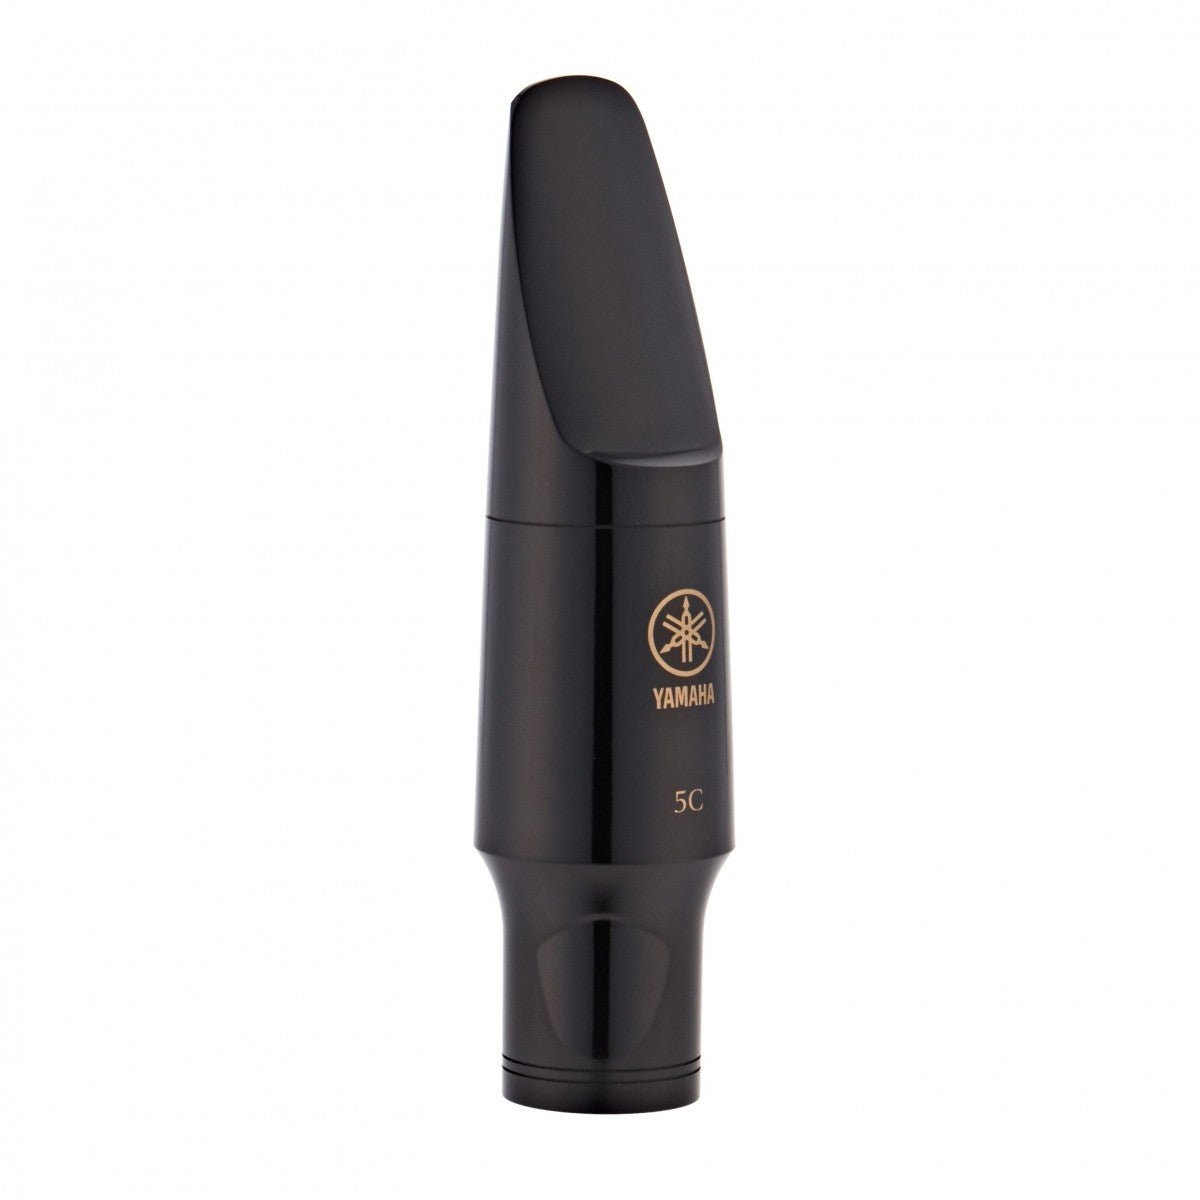
Yamaha Standard Series 5C Baritone Saxophone Mouthpiece
OVERVIEW The Yamaha 5C Baritone Saxophone Mouthpiece is part of the Standard Series, designed for players seeking consistency and durability. The Standard Series mouthpieces are made out of high-quality phenol resin (plastic) and feature a design based upon the top grade Custom Series. They are extremely consistent in specifications and playing quality, and offer excellent value for their price. The facing of this series is slightly longer than that of the Custom Series making them easier to play, and easier for beginning students to achieve a rich characteristic saxophone sound. FEATURES Material: High quality phenol resin (plastic) Chamber: Medium Facing: 28mm Tip Opening: 2.10mm Additional Features: Popular with soloists One of the worlds most popular student mouthpieces!
Brand: Yamaha
Category: Arts & Entertainment > Hobbies & Creative Arts > Musical Instrument & Orchestra Accessories > Woodwind Instrument Accessories > Saxophone Accessories > Saxophone Parts > Saxophone Mouthpieces > Baritone Saxophone Mouthpieces